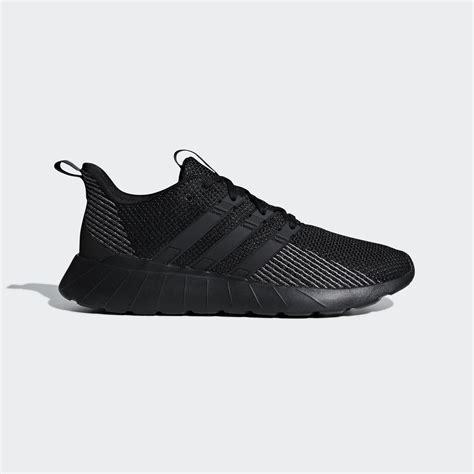
Brand: Adidas
Model: Questar Flow